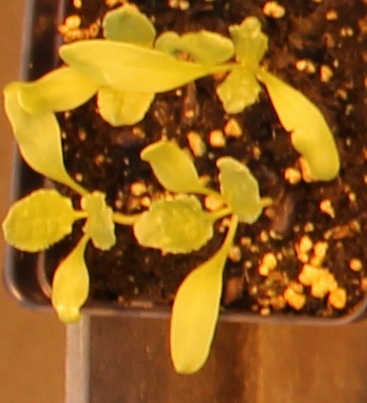
Label: Sugar beet